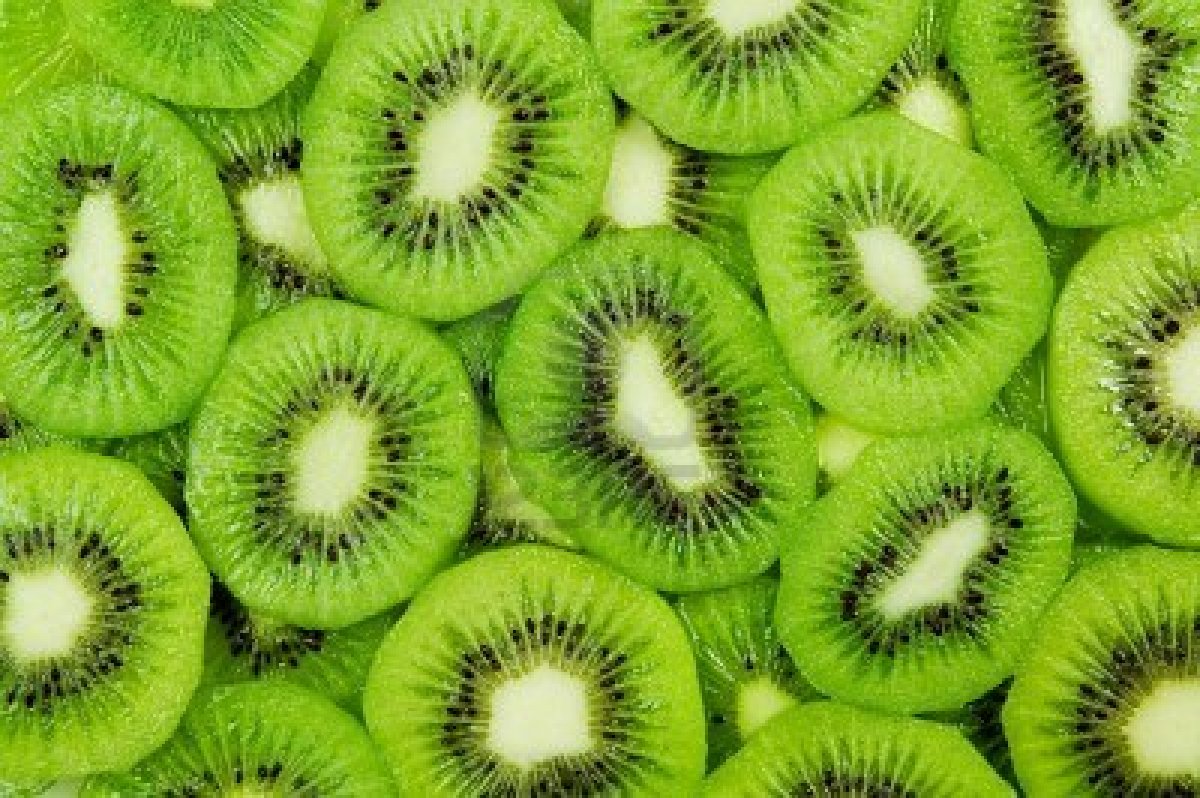
Label: Kiwi